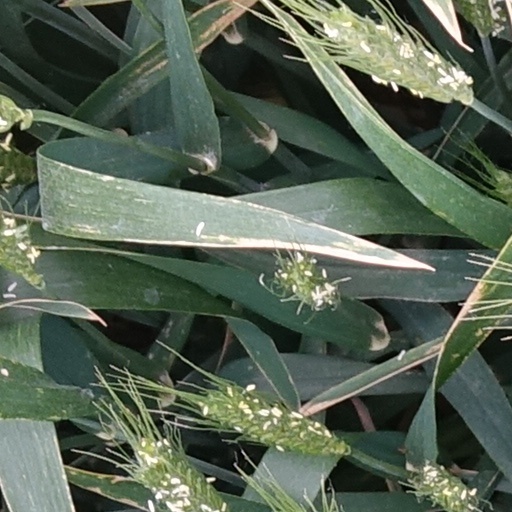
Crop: wheat